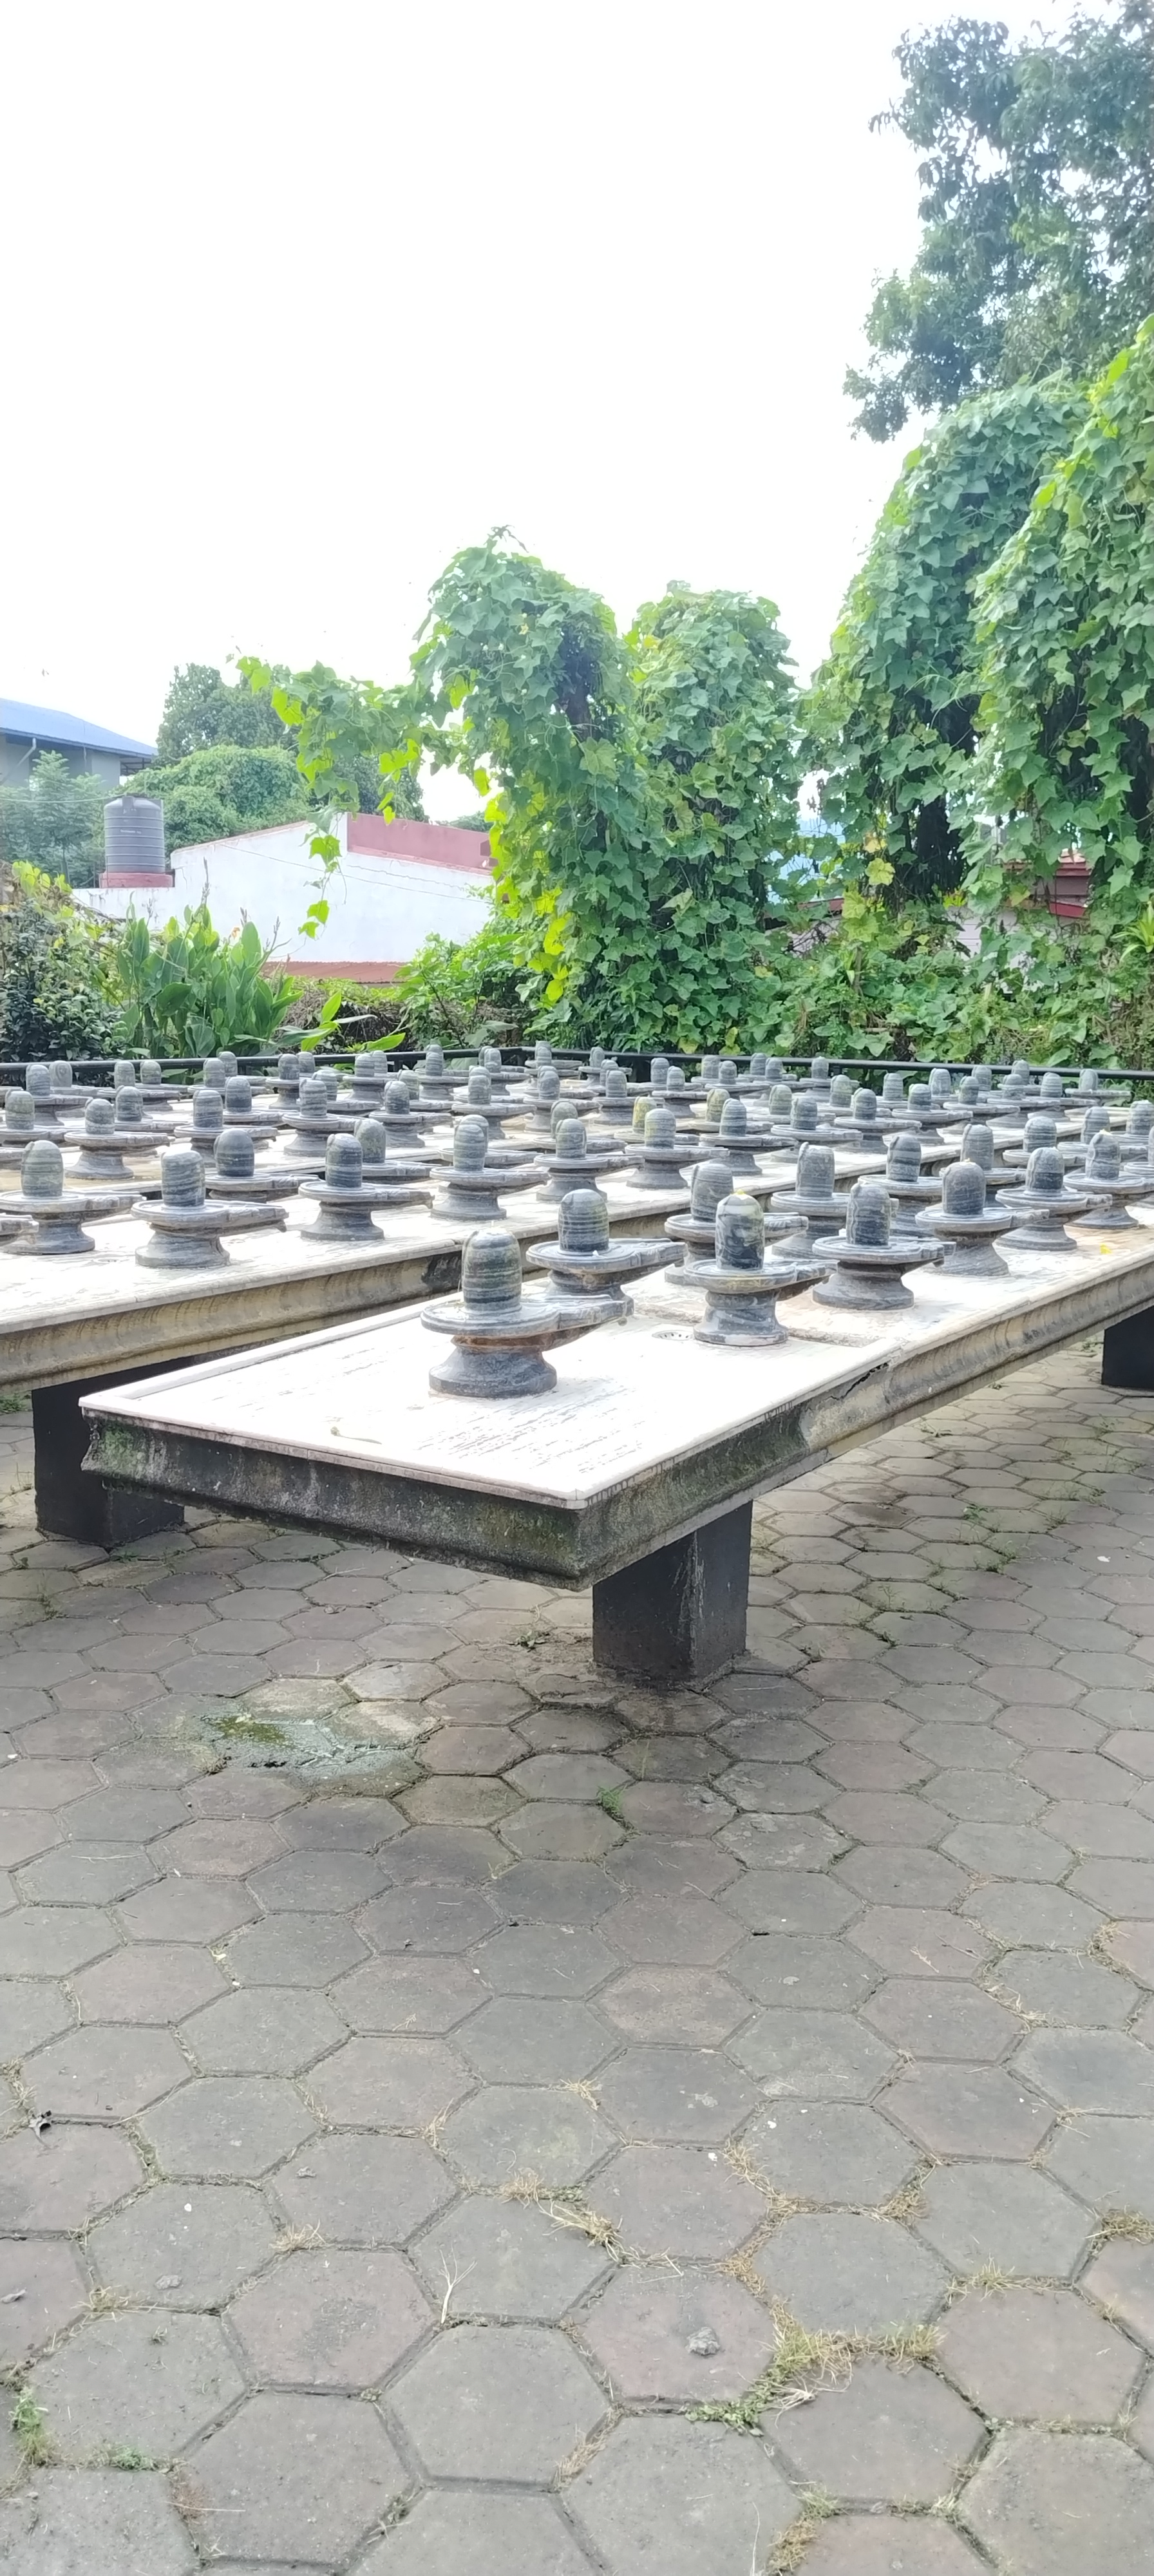
Heritage site: MahaKaleshwor_Shiva_Temple